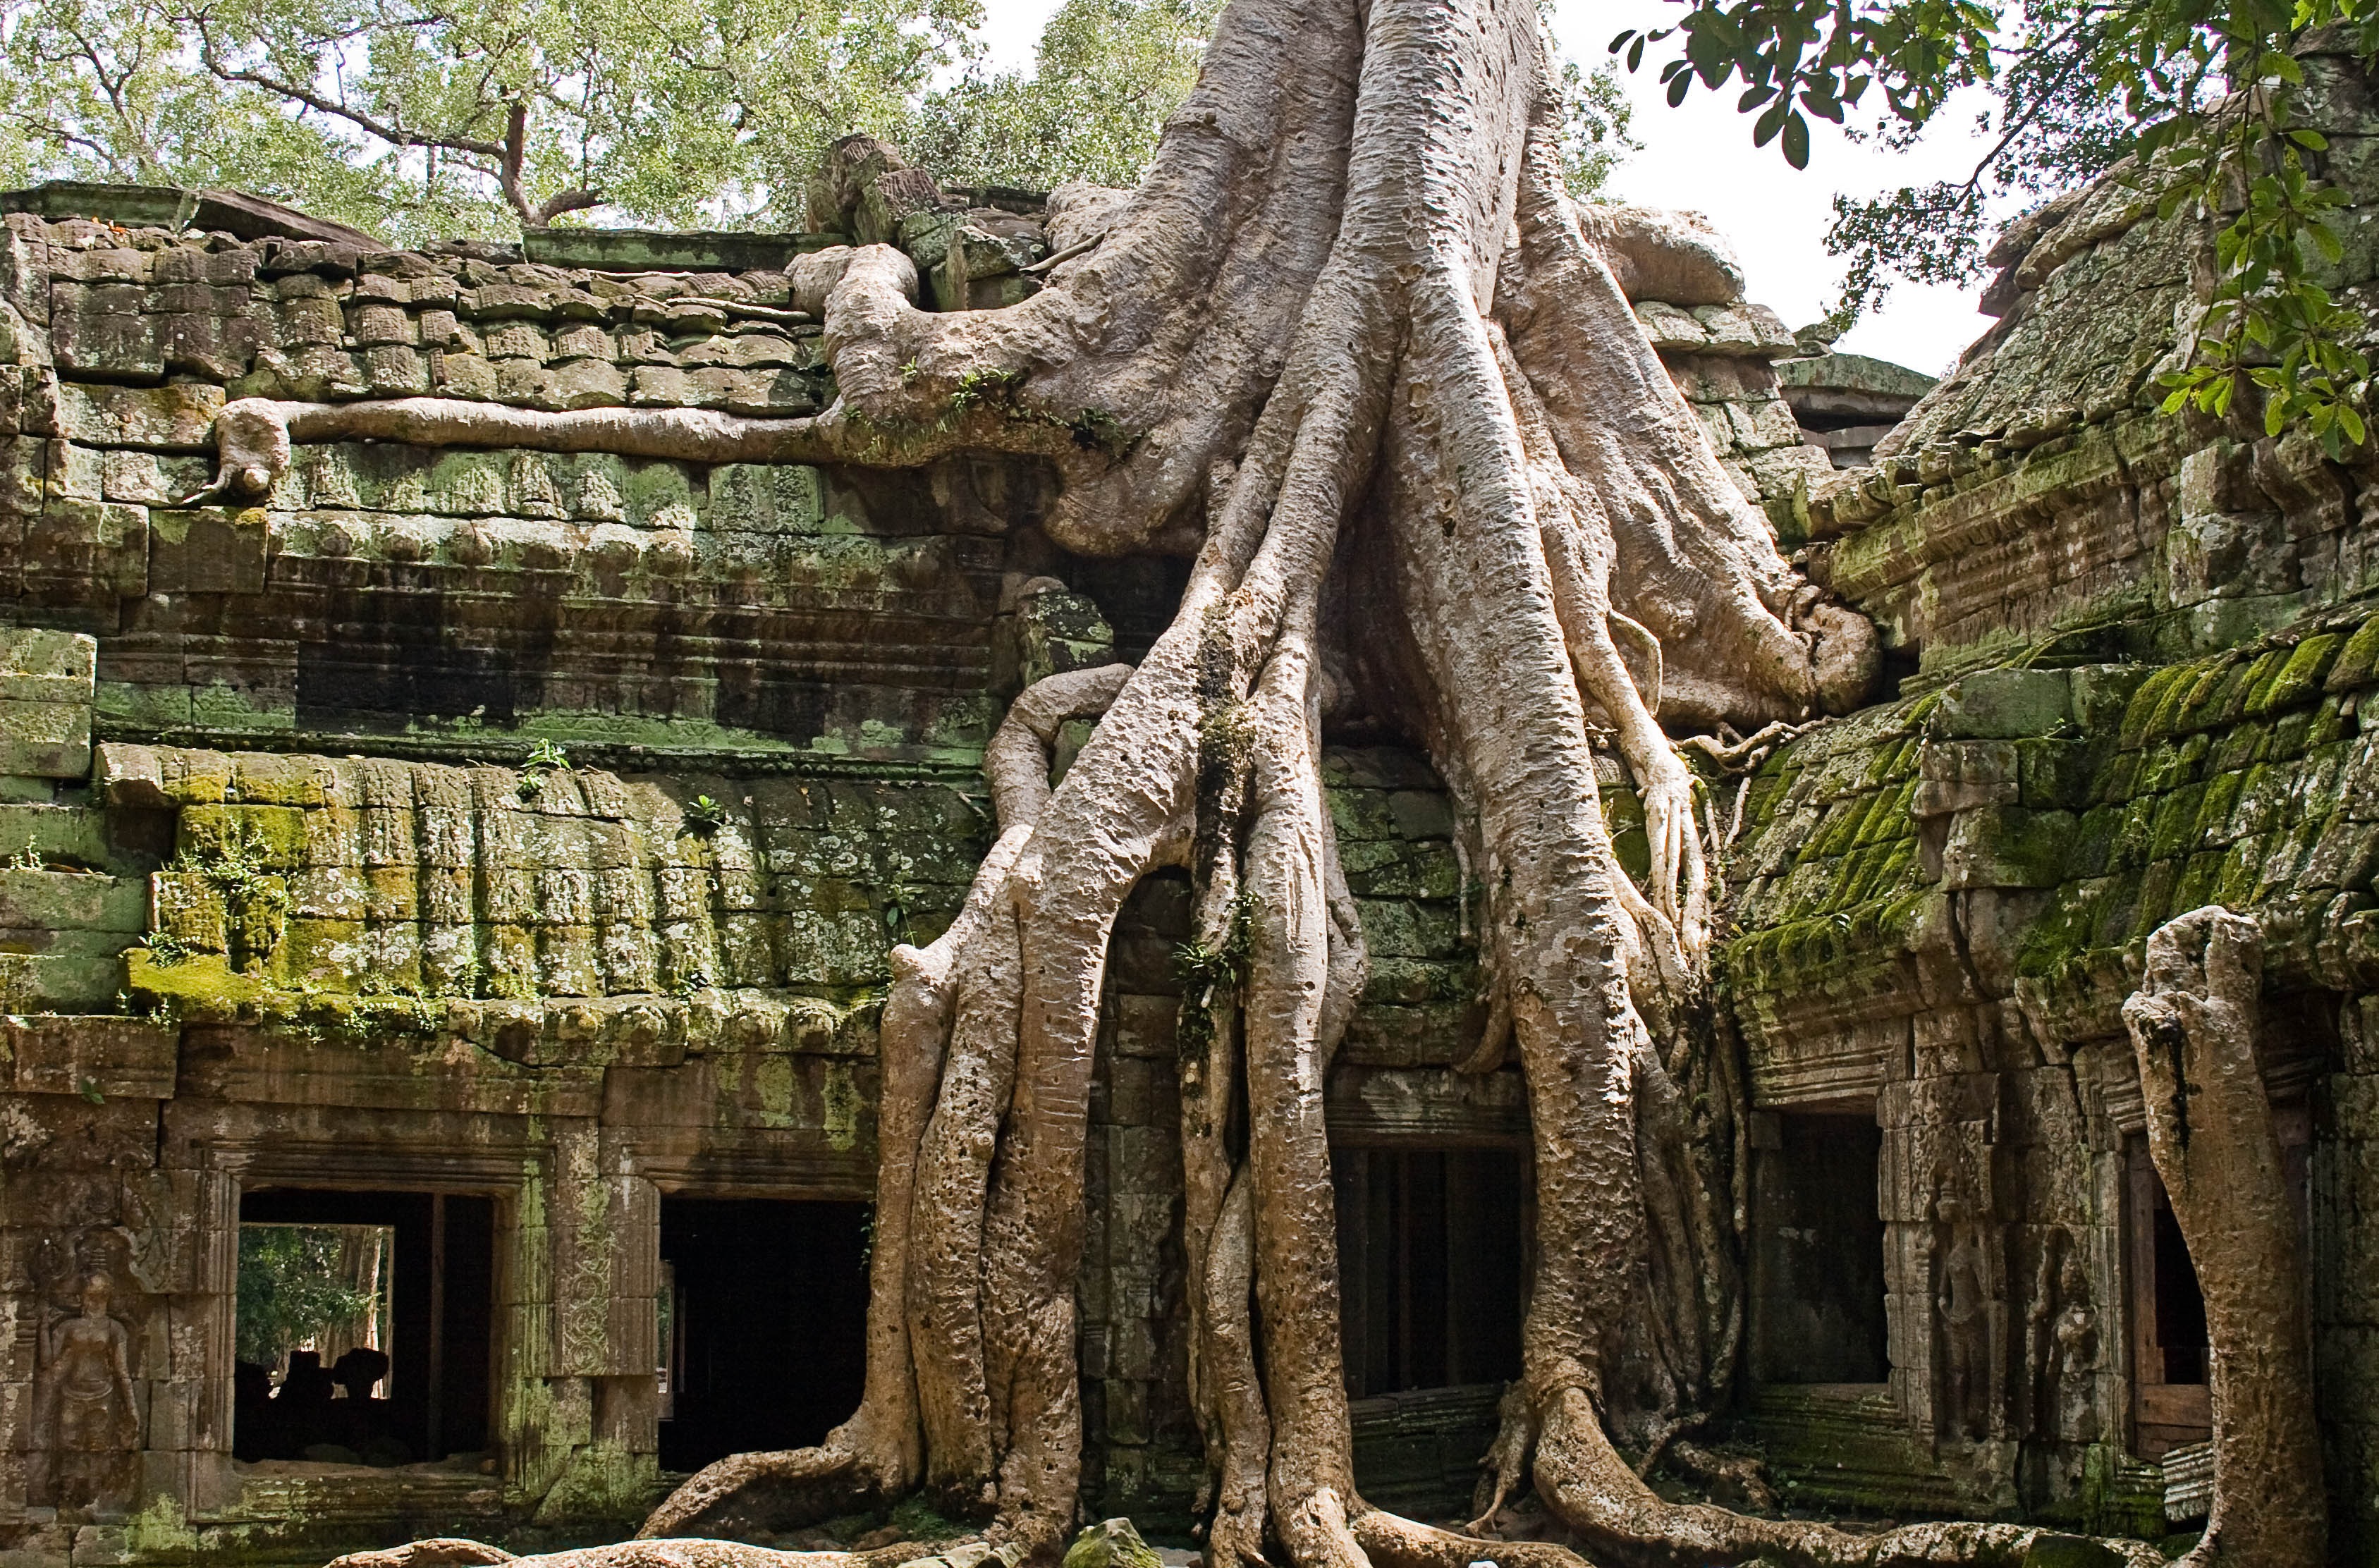
tree, plant, flower, jungle, botany, garden, place of worship, sculpture, temple, ruins, cambodia, shrine, carving, wat, angkor, reap, archaeological site, indochina, hindu temple, siem, ancient history, woody plant, ta prohm